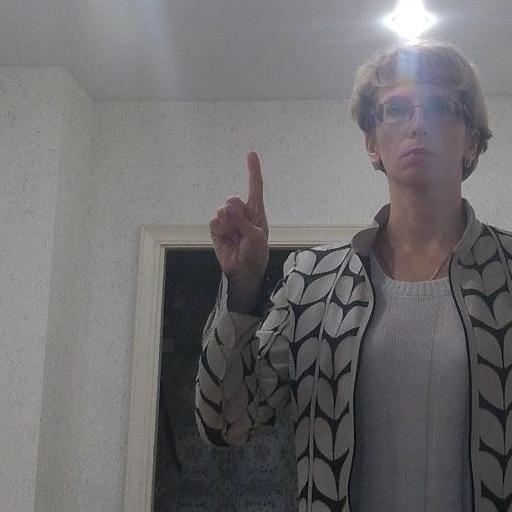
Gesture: one